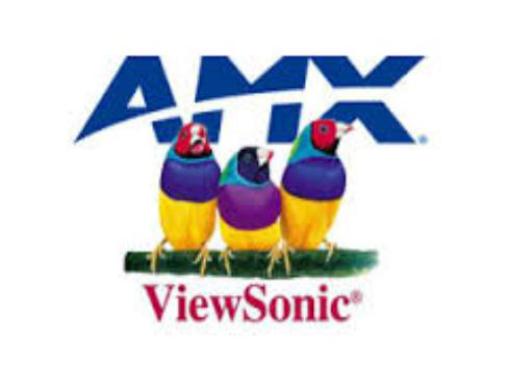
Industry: Electronic